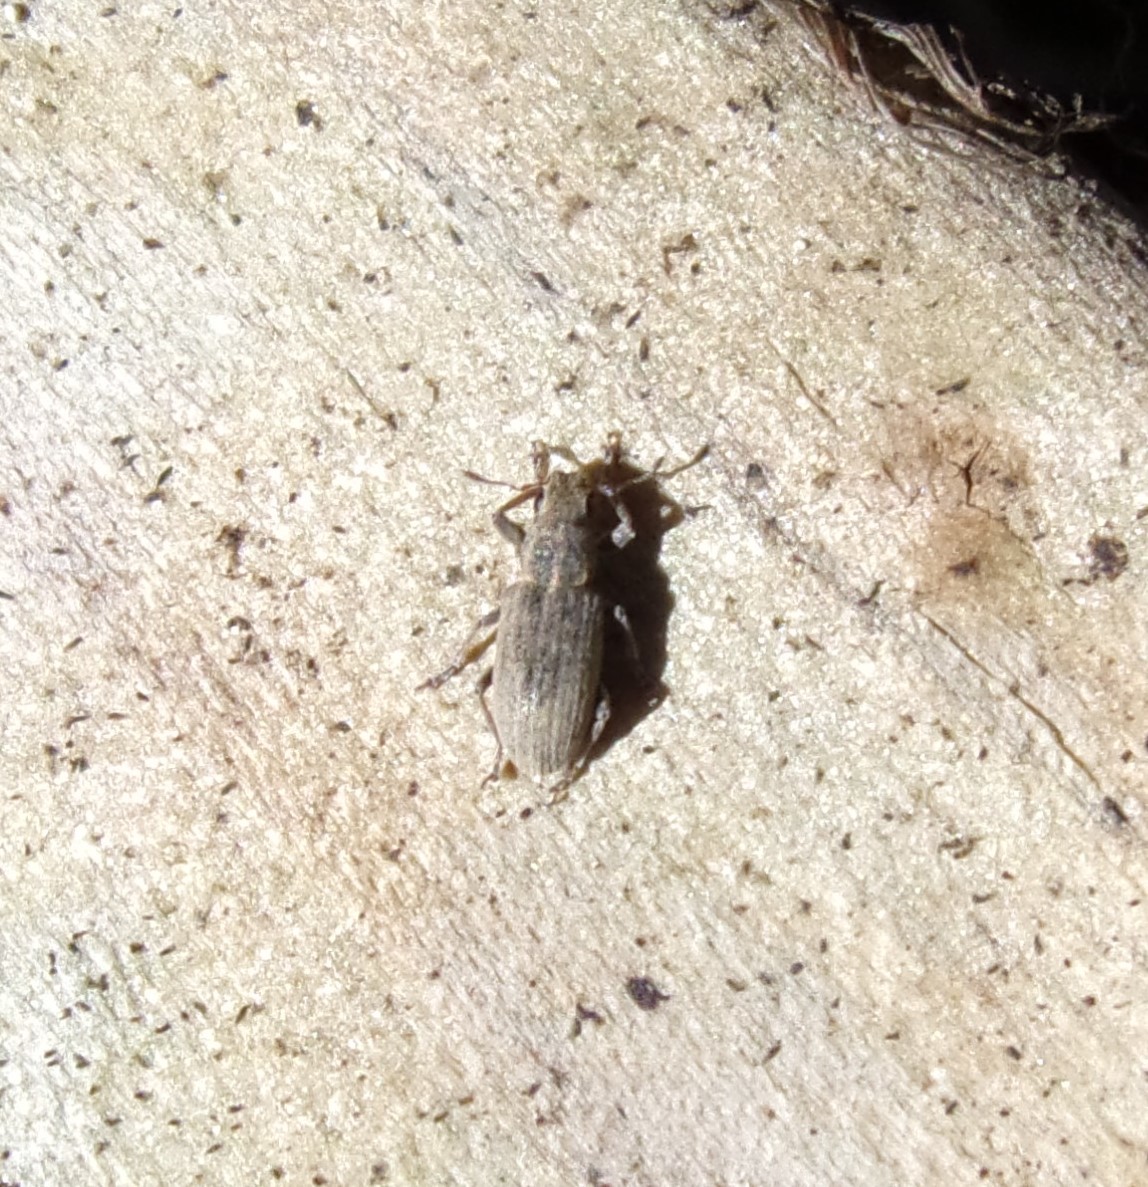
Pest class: pea_leaf_weevil